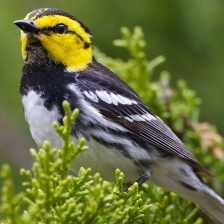
Species: GOLDEN CHEEKED WARBLER
Scientific name: SETOPHAGA CHRYSOPARIA